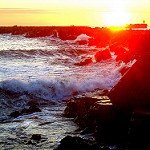
Label: sea